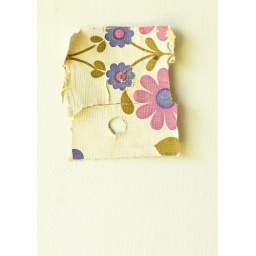
A snippet of paper found beneath the existing paper when we redecorated our house for the first time.